Jinan Qingqi

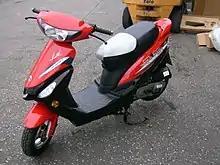
Mokick scooter, manufactured by Jinan Qingqi retailing for 450 rupees

Jinan Qingqi Motorcycle Co., Ltd is a Chinese manufacturer of mopeds, quadbikes and other small engined & electric motorcycles that was founded in 1956. The company headquarters is located in Jinan, Shandong Province. Qingqi is probably the best known moped brand in modern China and the company is one of the larger manufacturers of small engine motorcycles in the world, but is almost completely unknown outside its domestic market, it is however a large original equipment manufacturer provider to companies such as Cycle Union, Suzuki and Peugeot. In the case of the latter two companies that has eventually lead to the formation of joint ventures including JQ/Suzuki venture called Plum Qingqi Motors company that is based in Pakistan and also trades using the Qingqi trademark. The company also manufactures 125cc motorcycles for Mash.